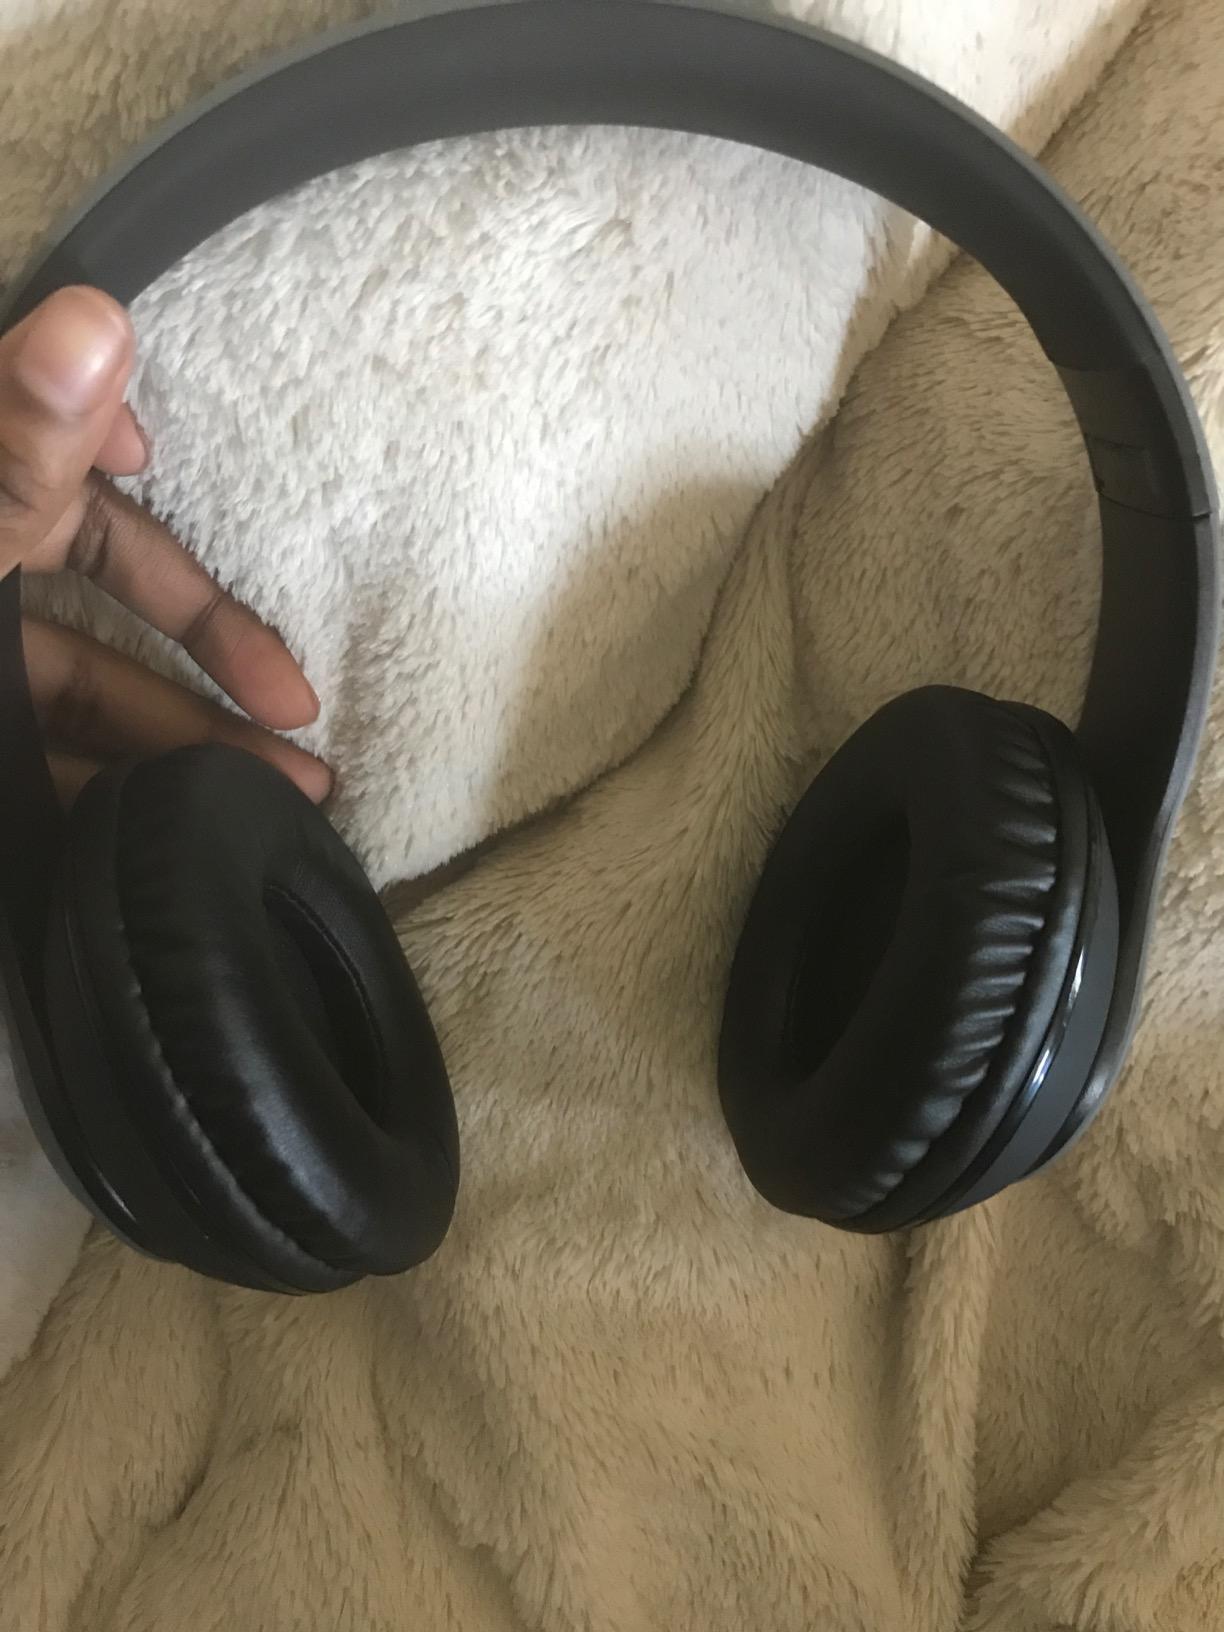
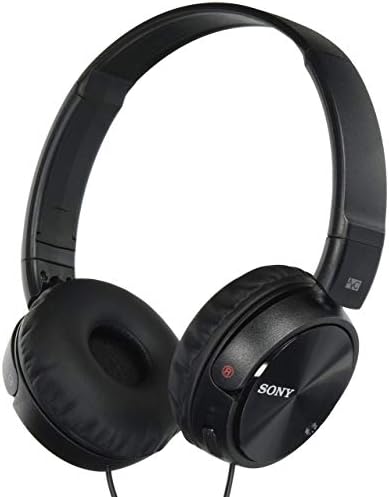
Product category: headphones
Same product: no